G3 Canada

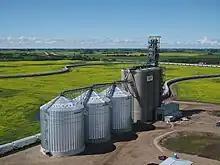
G3 grain elevator at Maidstone, Saskatchewan opened in 2019

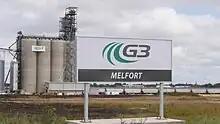
G3 grain elevator at Melfort, Saskatchewan opened in 2023

Melfort, Saskatchewan and Rycroft, Alberta opened in 2023